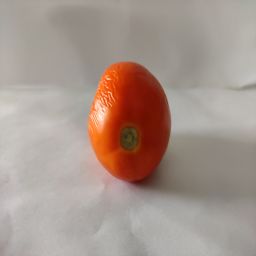
Crop: Tomato
Quality: Ripe